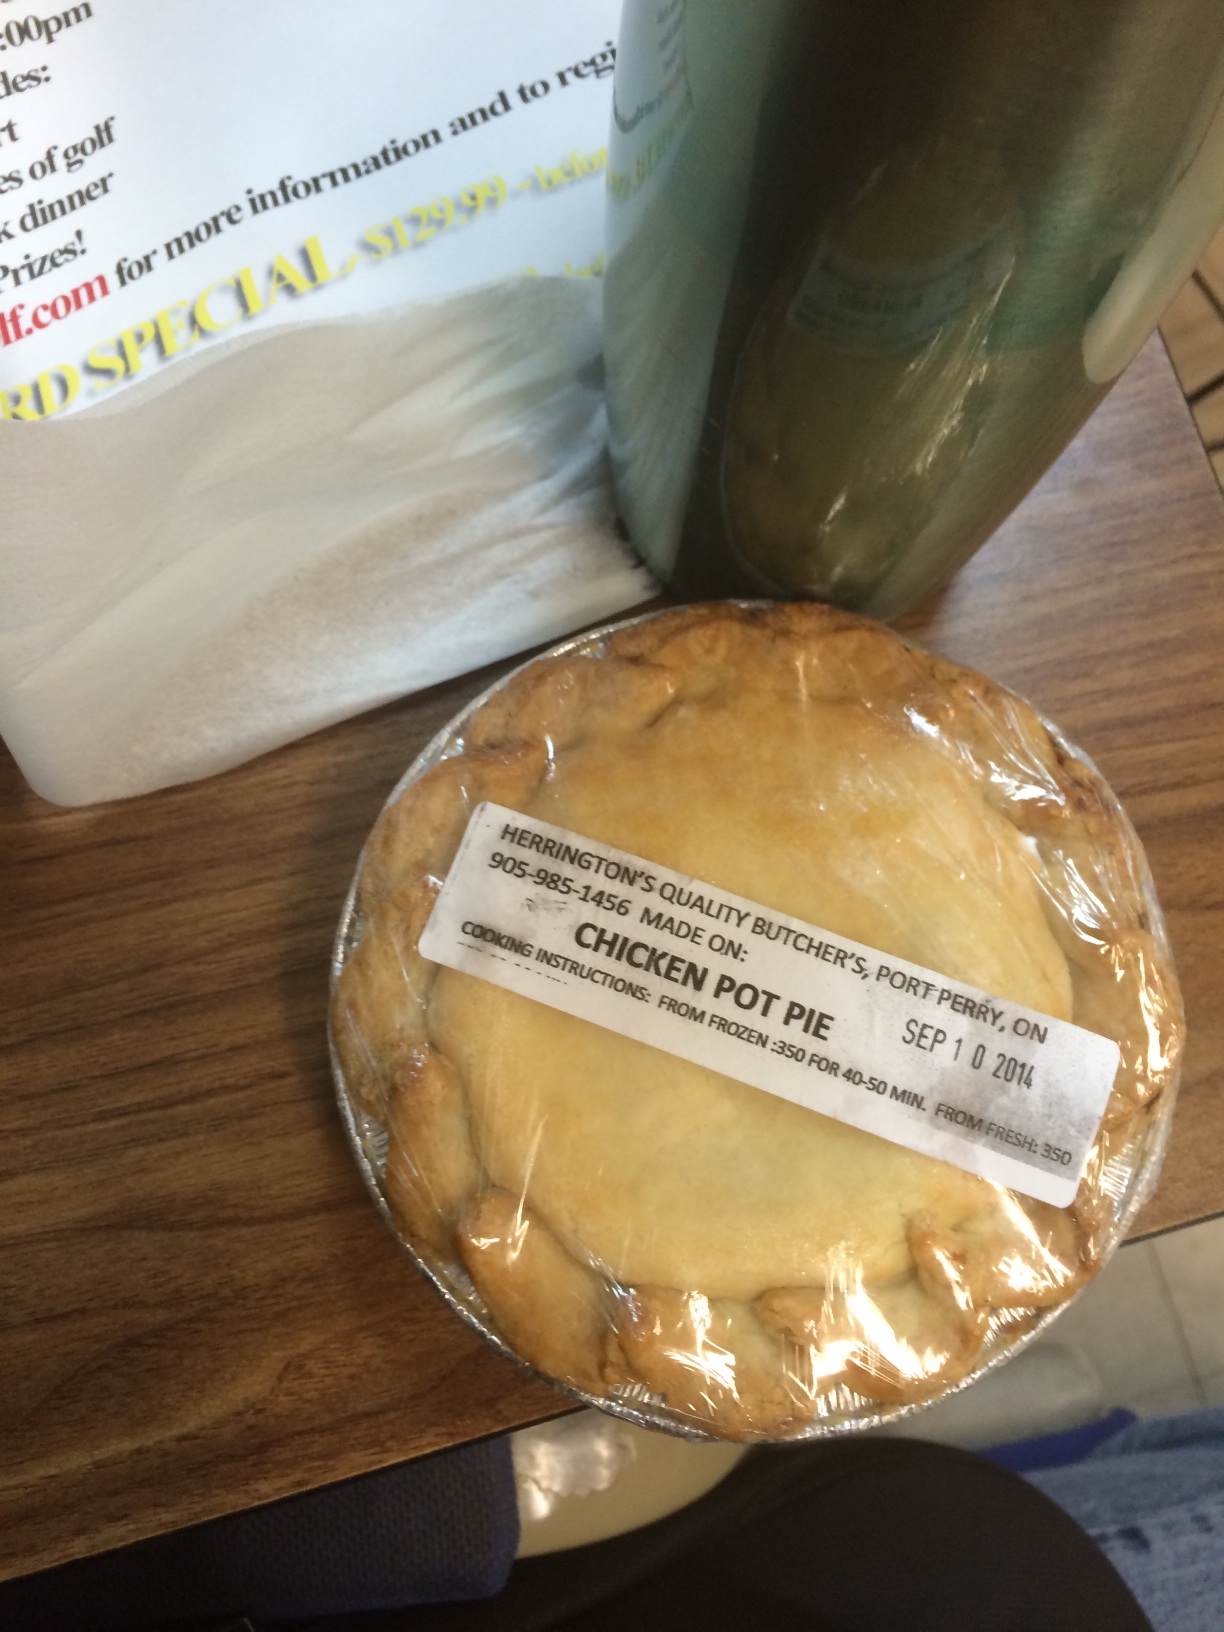Question: What is this?
Answer: chicken pot pie